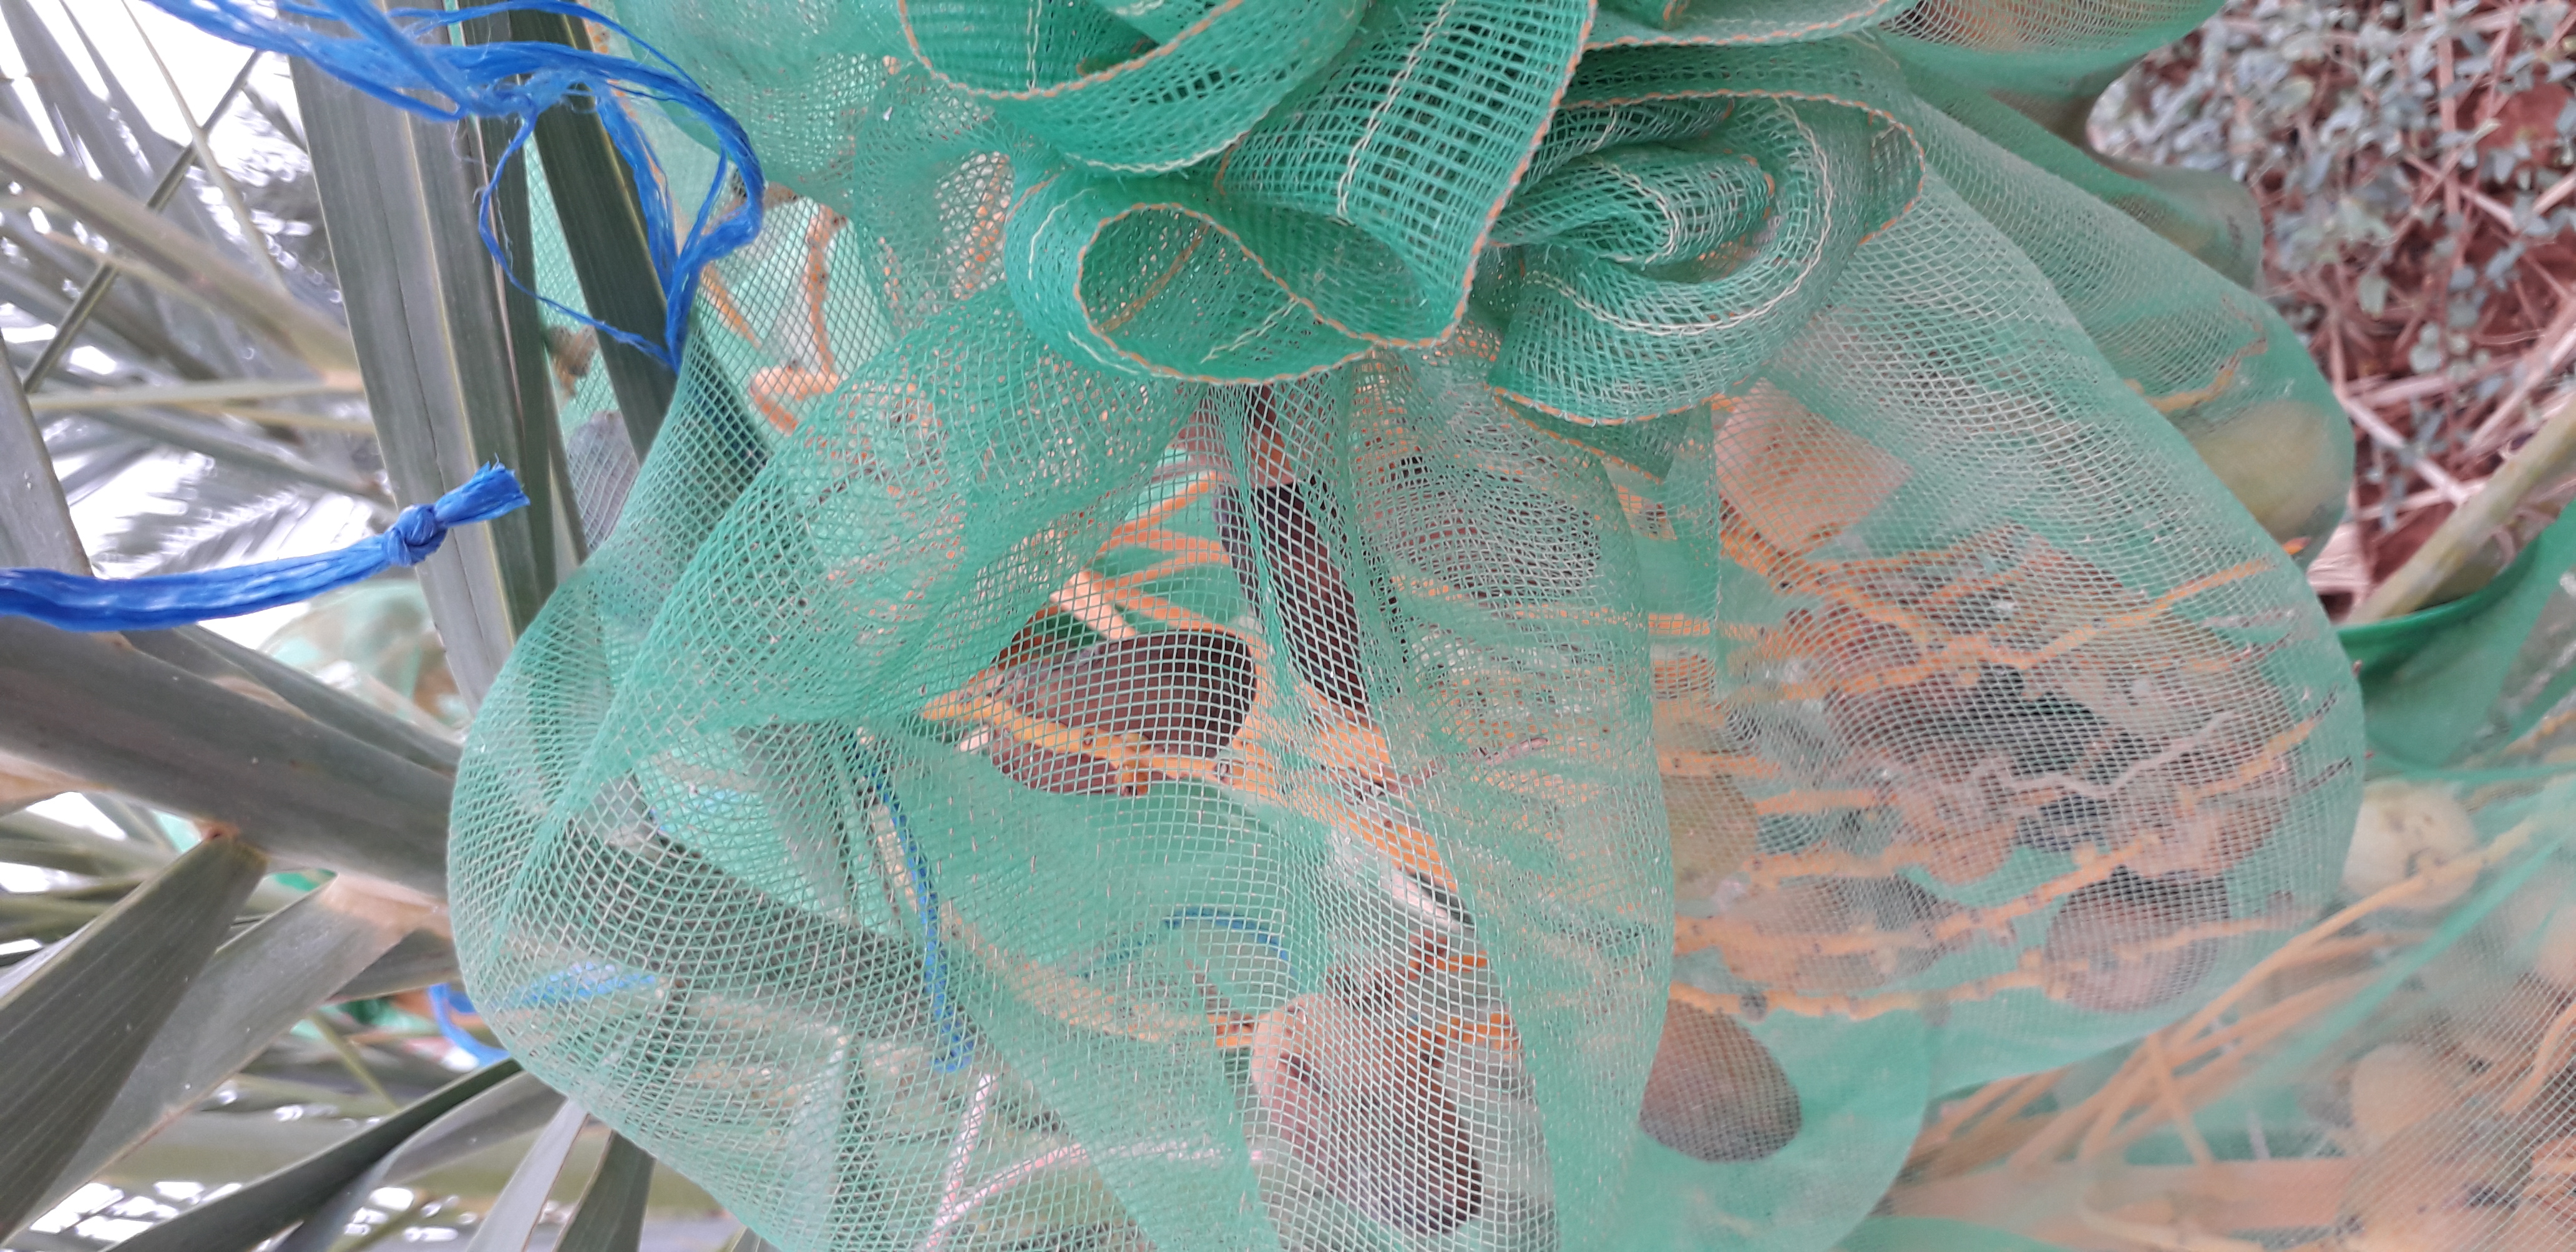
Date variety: Boumajhoul